NPP Istok

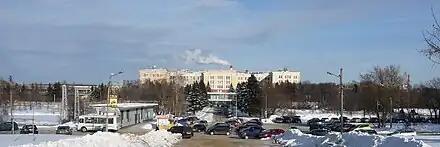
Istok in 2012

Istok State Scientific Production is a company (scientific production association) based in Fryazino, Russia. It is part of the Ruselectronics group.